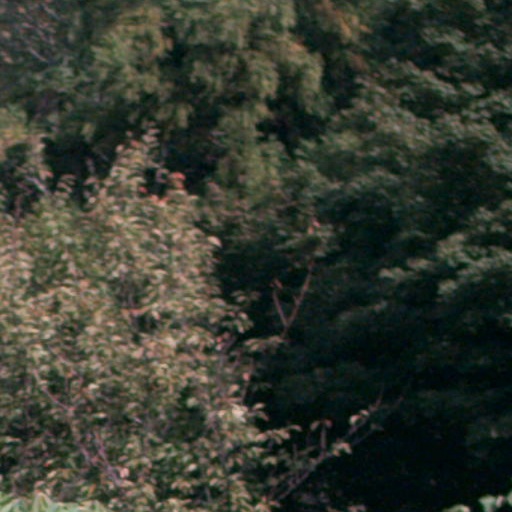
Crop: cassava